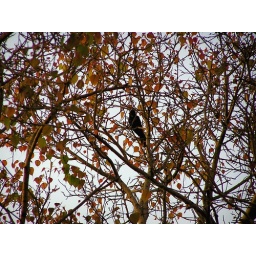
the mynah sitting in a tree beckons, but my lens does not reach far enough :-p